Informbiro period

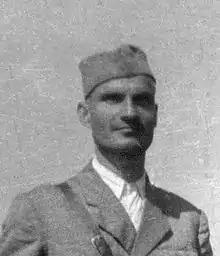
Arso Jovanović headed an unsuccessful coup d'état and was subsequently killed while fleeing to Romania.

In the immediate aftermath of the split, there was at least one failed attempt of a military coup d'état supported by the Soviets. Colonel General Arso Jovanović, who was chief of Tito's wartime Supreme Headquarters and later the chief of the General Staff of the Yugoslav Army headed it, supported by Major General Branko Petričević Kadja and Colonel Vladimir Dapčević. Border guards killed Jovanović near Vršac while he was attempting to flee to Romania, Petričević was arrested in Belgrade, and Dapčević was arrested just as he was about to cross the Hungarian border.